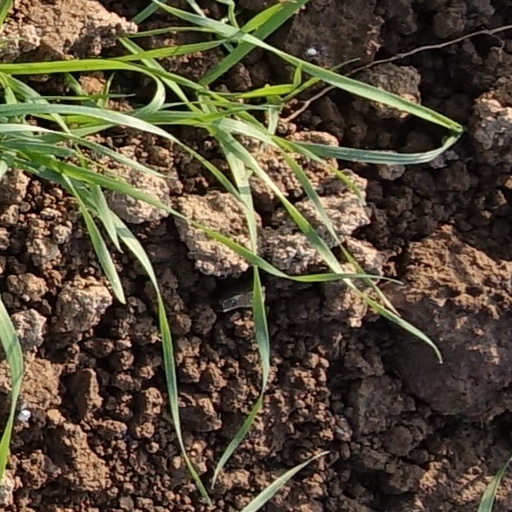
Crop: wheat